Finding Fatimah

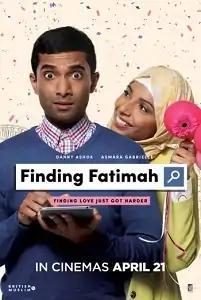
Finding Fatimah official UK release poster

Finding Fatimah is a British romantic comedy written and directed by Oz Arshad. The film is about a man who struggles to find love in the British Asian community due to the stigma of his divorce several years prior.